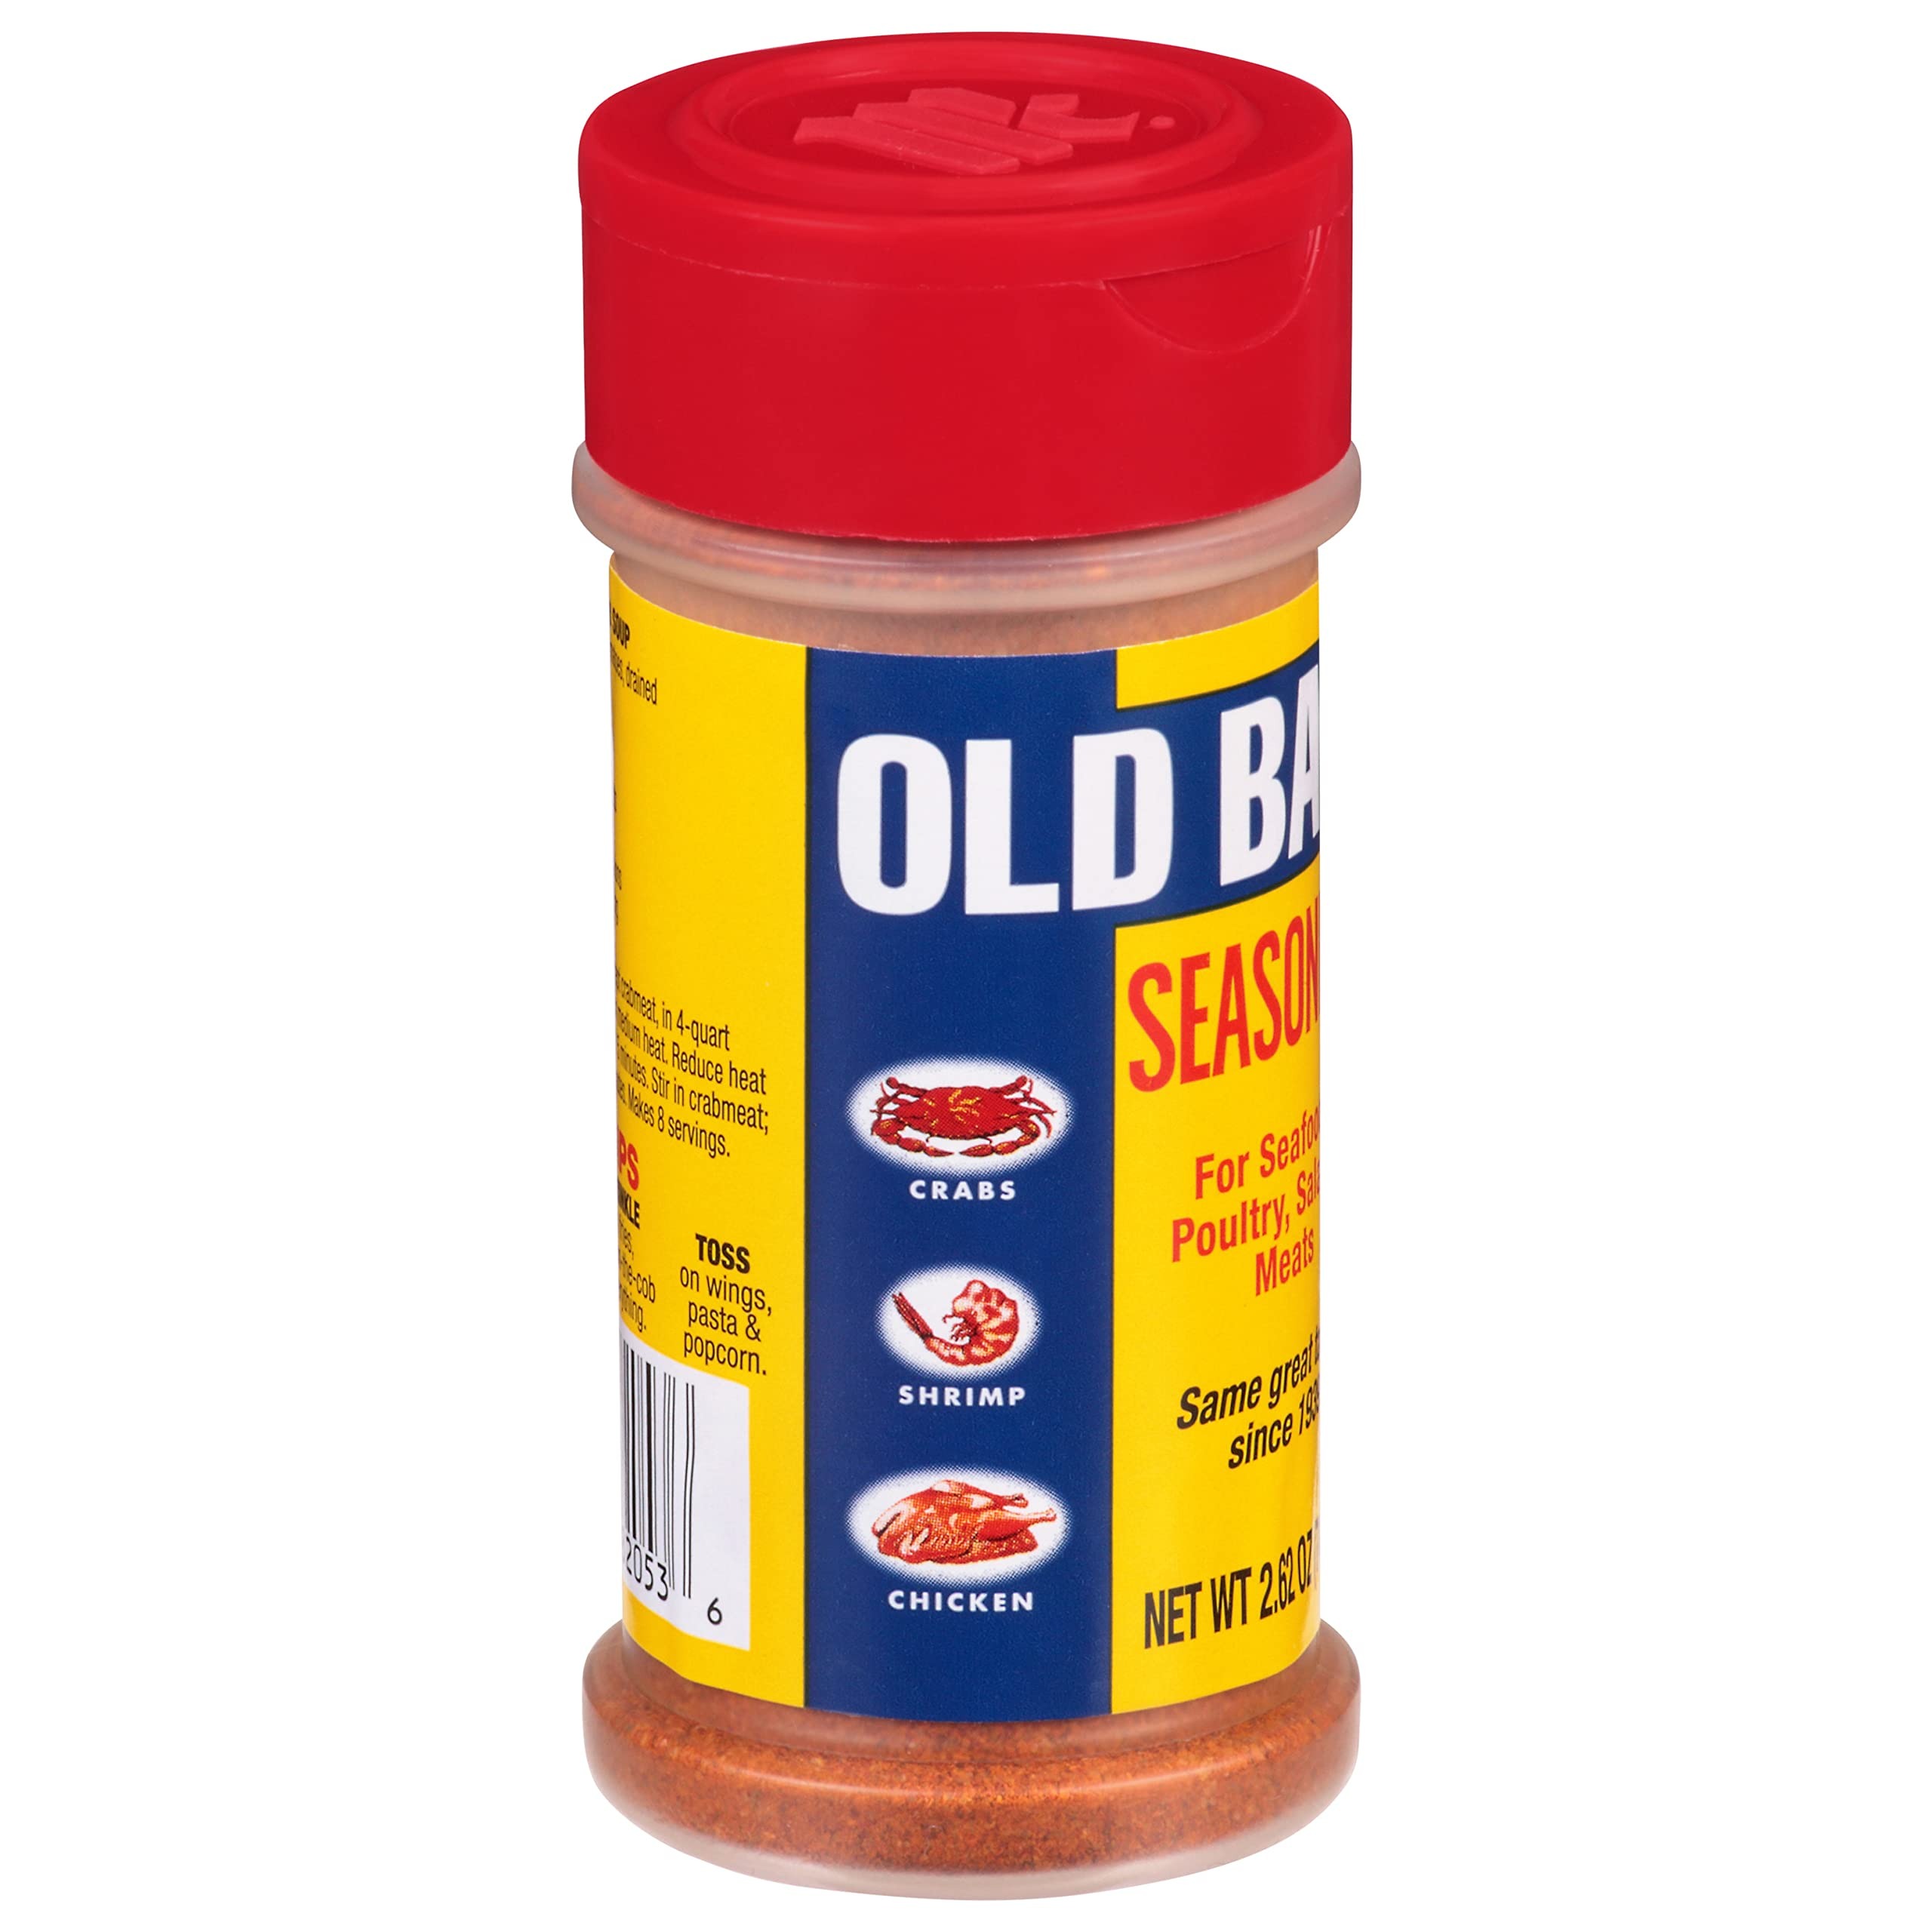
Item Name: OLD BAY Seasoning, 2.62 oz
Bullet Point 1: Savory blend of herbs and spices including McCormick celery salt, paprika and red and black peppers for the culinary enthusiast
Bullet Point 2: Kosher, no MSG added, no hydrogenated oil
Bullet Point 3: Easy to shake, sprinkle and pour
Bullet Point 4: Recipe Tip: To liven up your favorite seafood dish, just add 2 tbsp. of our OLD BAY Seasoning for every 1 lb. of fish
Bullet Point 5: FUN FACT: Since 1939, OLD BAY has been spicing up chicken, seafood, snacks and more
Value: 2.62
Unit: Ounce

Price: 3.99